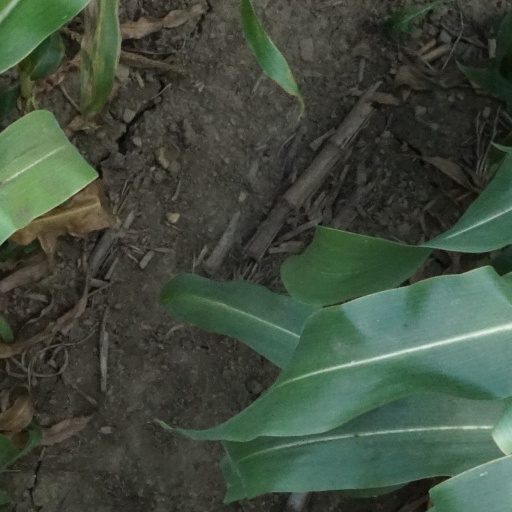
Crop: maize; corn